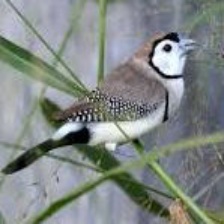
Species: DOUBLE BARRED FINCH
Scientific name: TAENIOPYGIA BICHENOVII
ImageNet parent category: house_finch